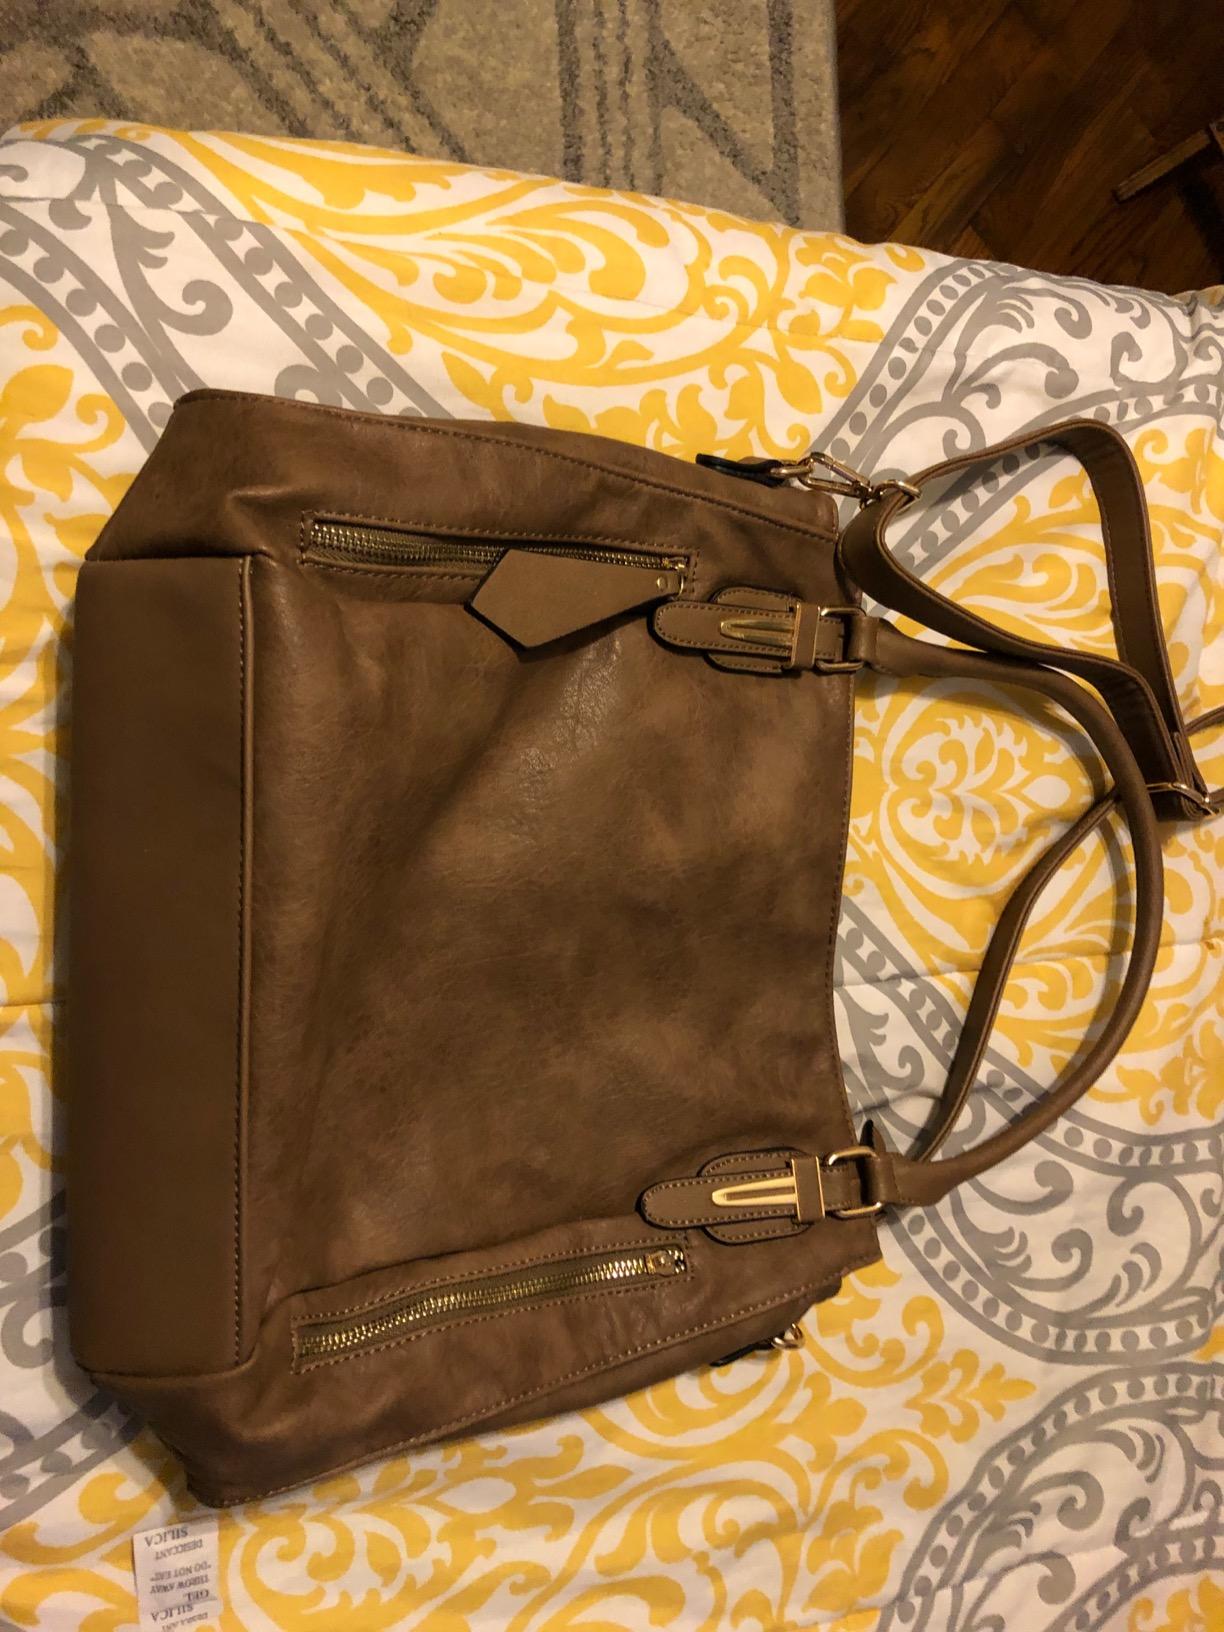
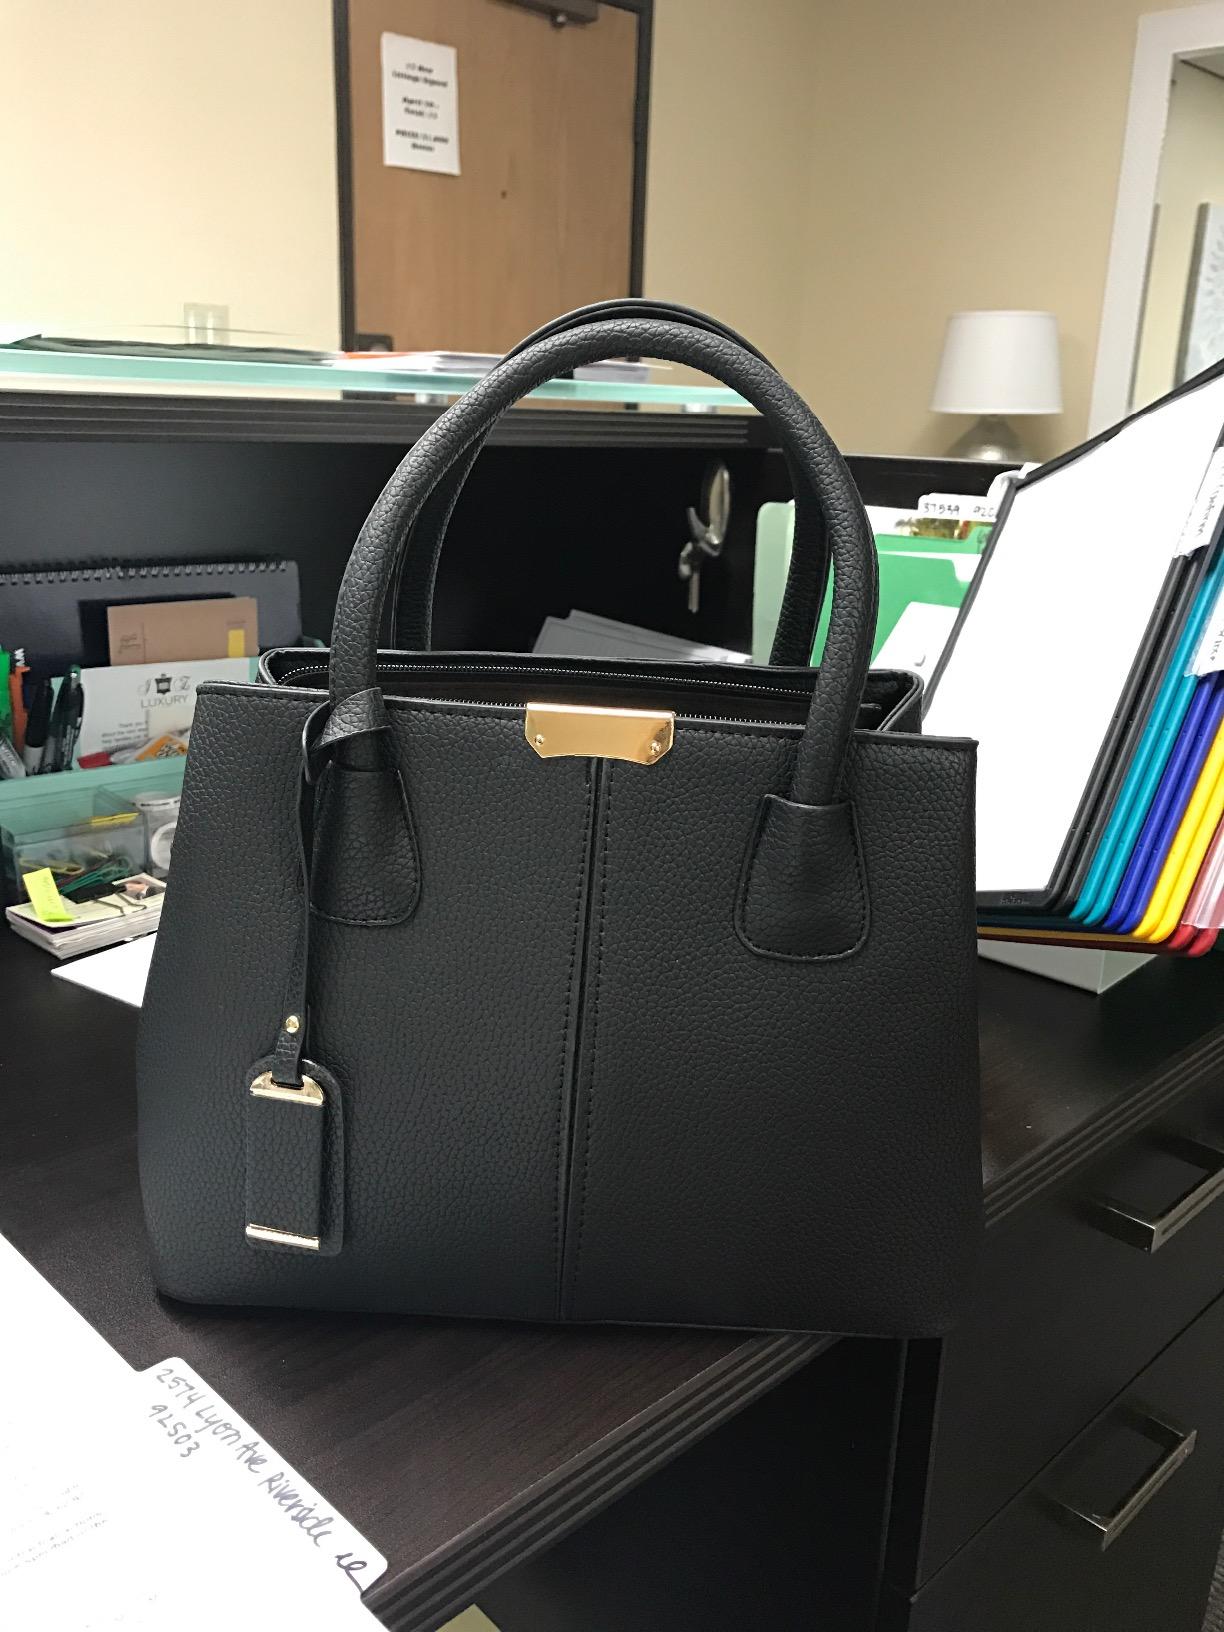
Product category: accessories_handbag
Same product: no